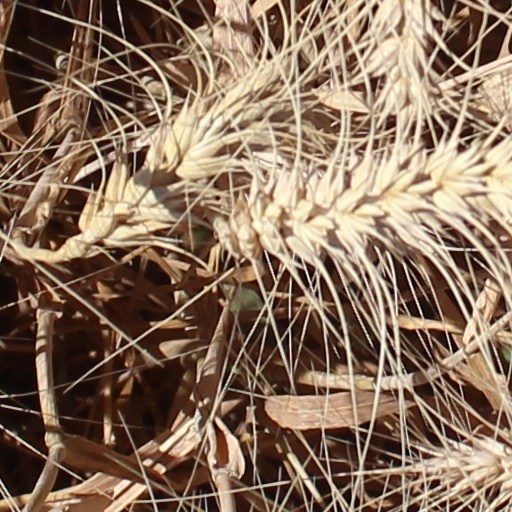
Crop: wheat